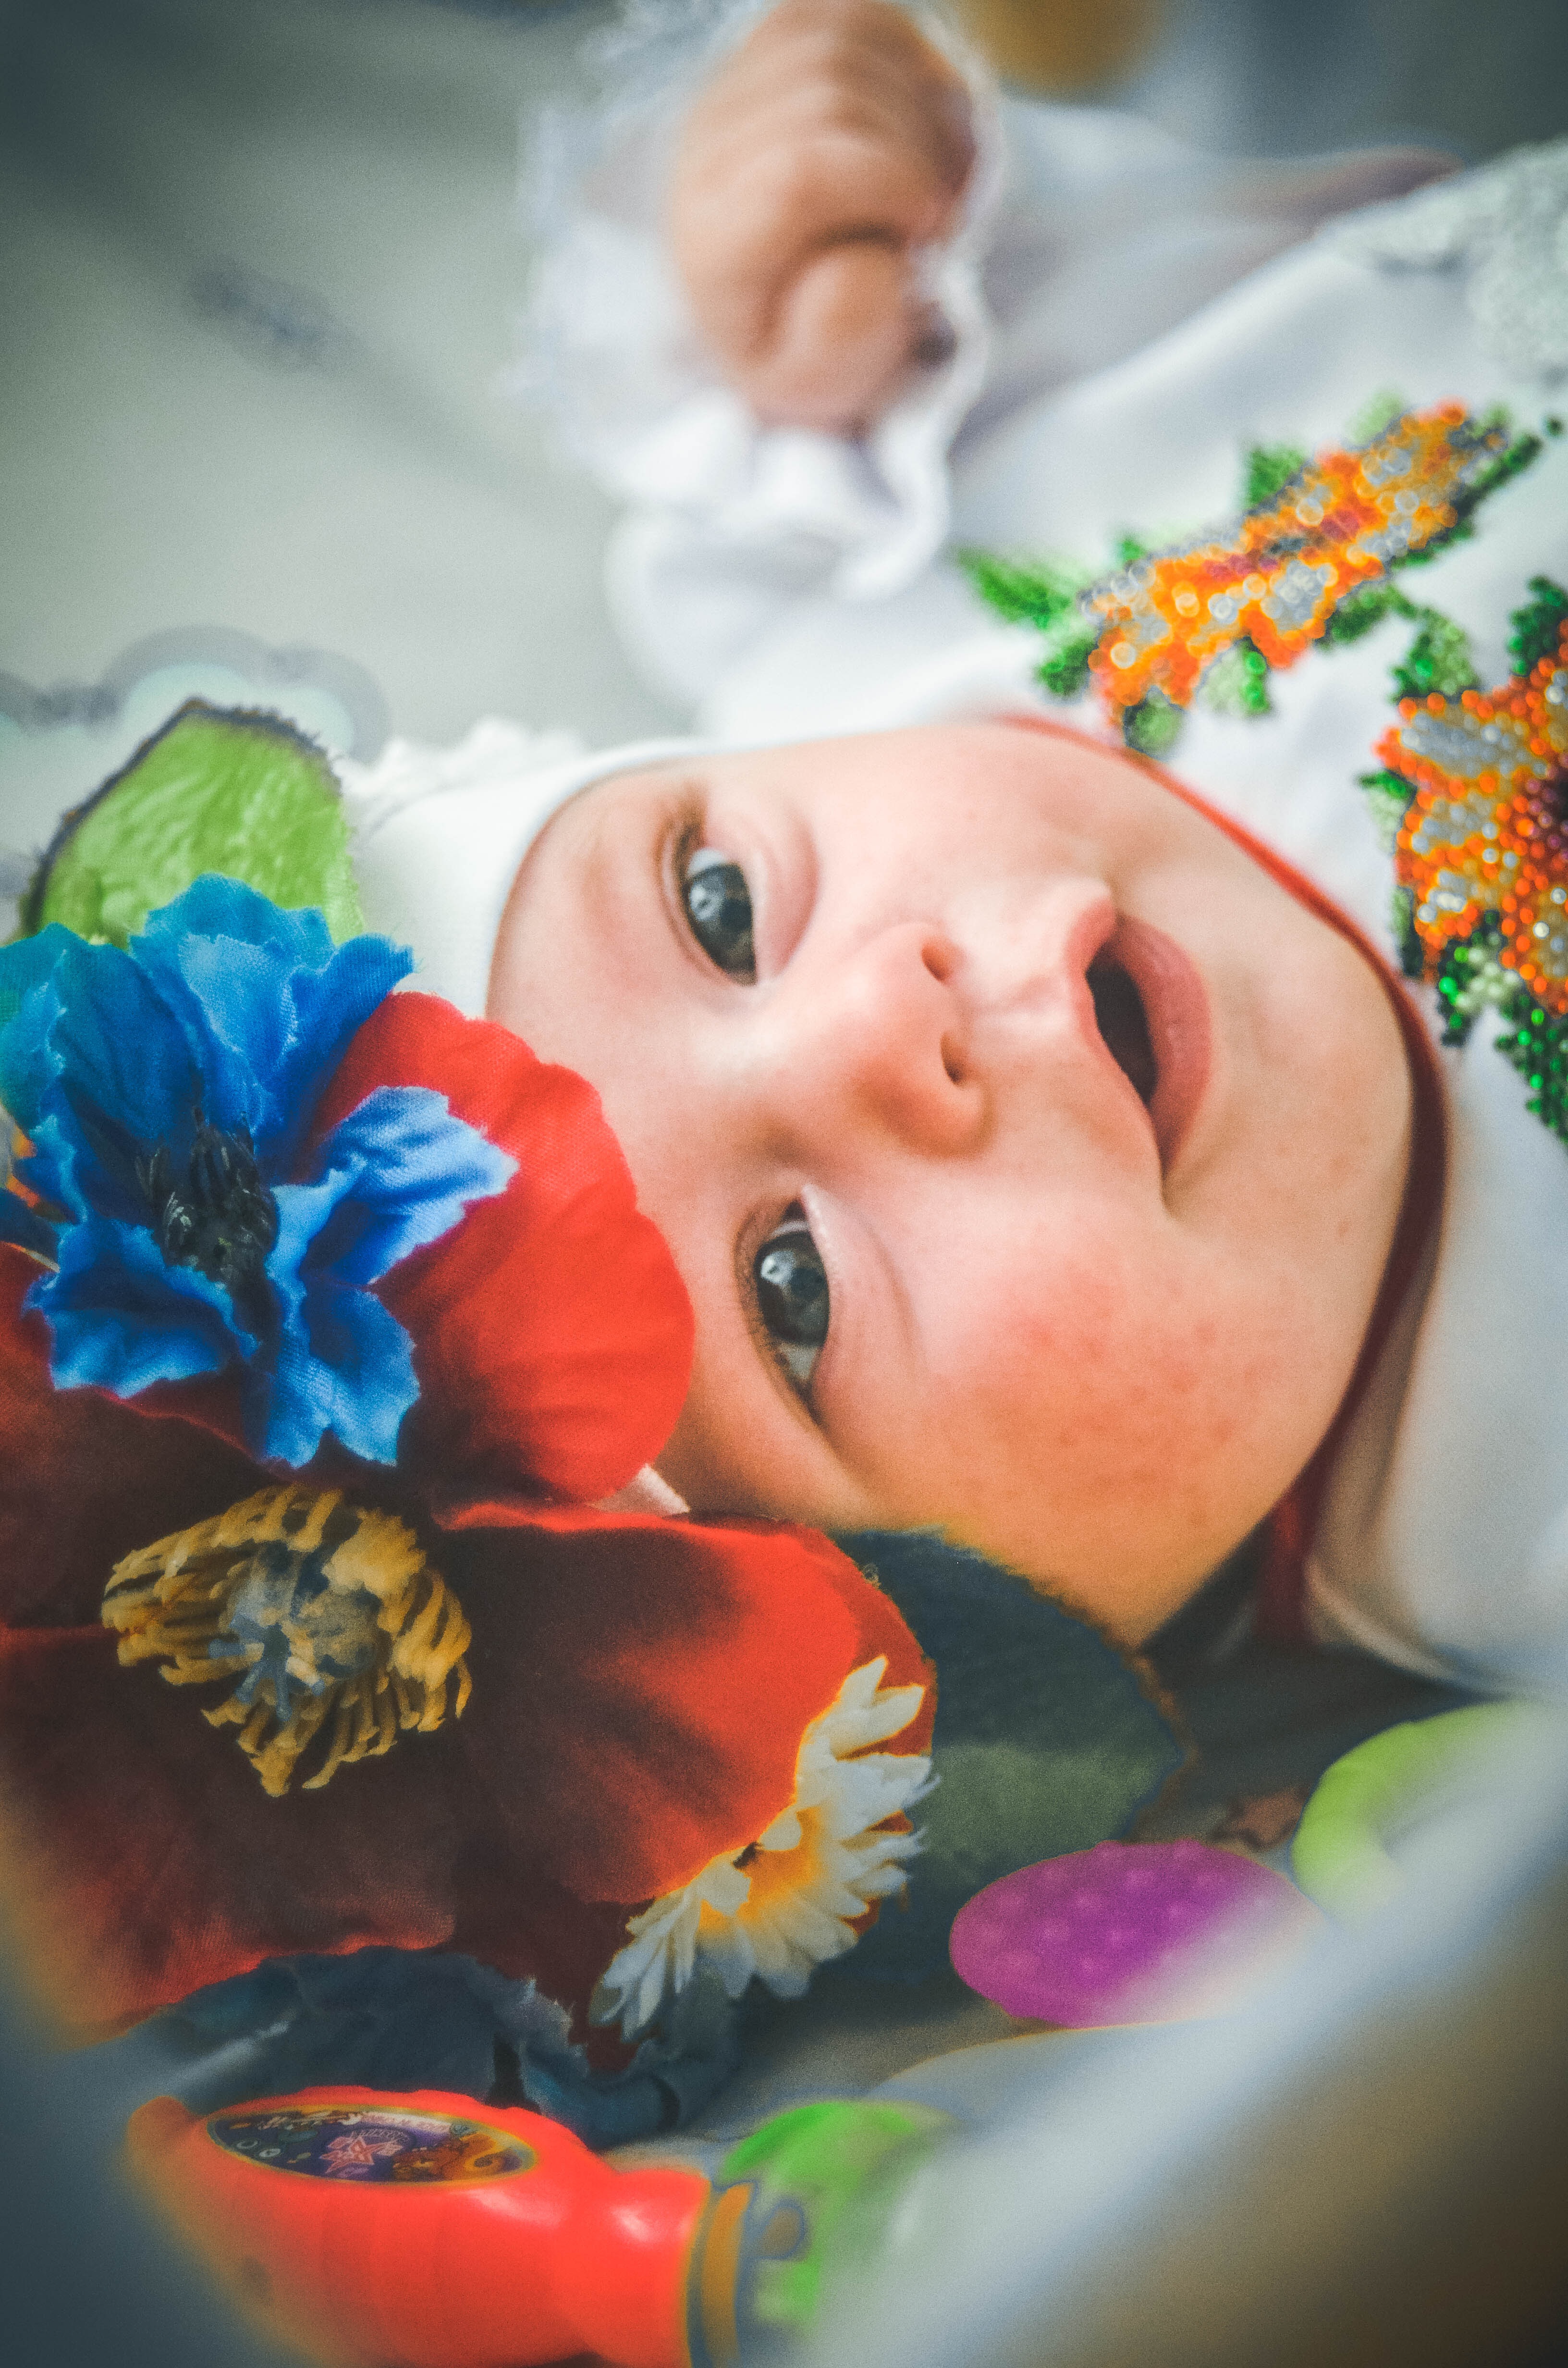
person, girl, flower, kid, view, cute, color, child, baby, childhood, smile, family, kids, infant, eye, skin, organ, sweetness, the little girl